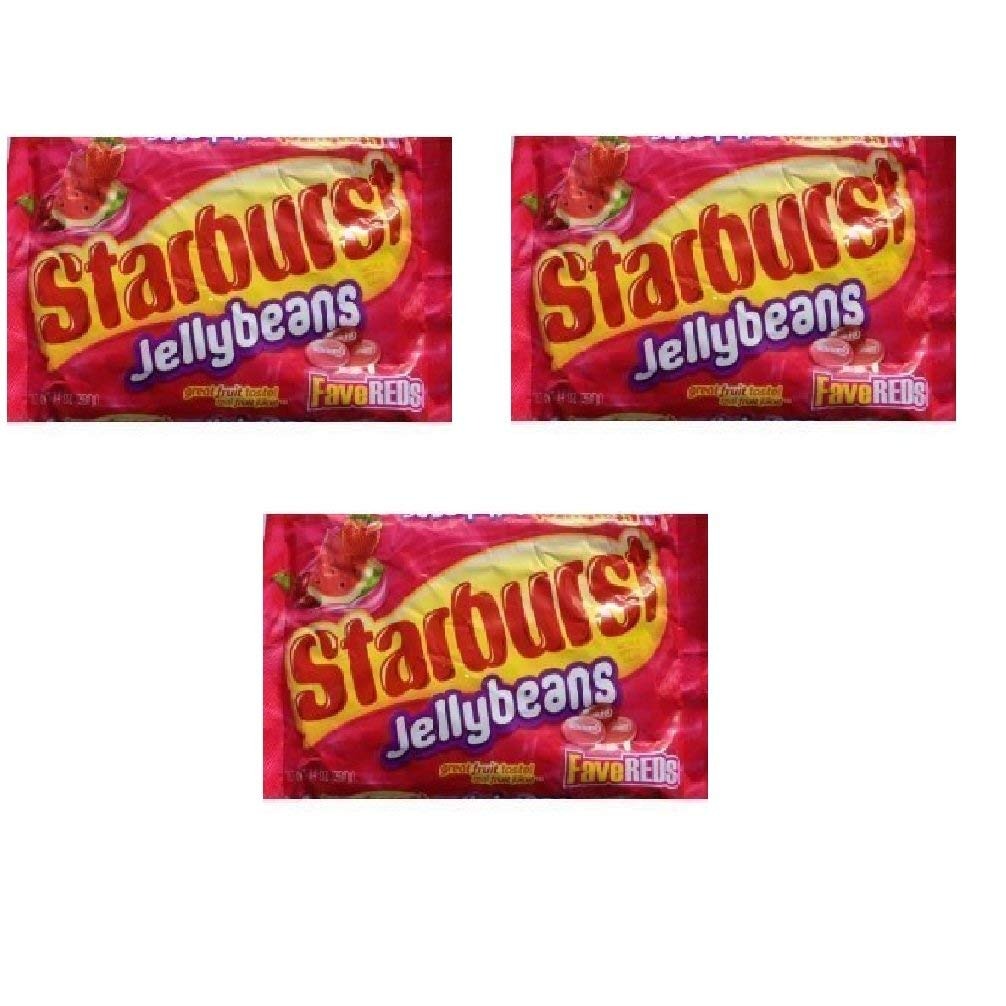
Item Name: Starburst Fave Reds Jelly Beans, 14-ounce Bag (Pack of 3)
Bullet Point 1: Comes with different flavors
Bullet Point 2: Perfect for sharing
Bullet Point 3: Comes In different colors that represents all flavors
Bullet Point 4: Just the right amount of sweetness
Bullet Point 5: A perfect item to share with people around you
Product Description: Taste the fave red flavors in a pack of Starburst Jellybeans! Indulge yourself into sweetness that starbursts provides!
Value: 42.0
Unit: Ounce

Price: 10.6